S7 (classification)

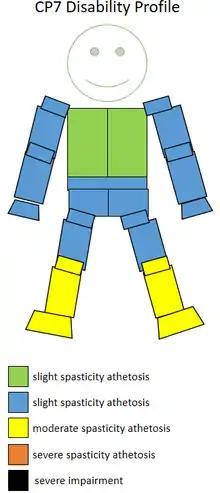
The spasticity athetosis level and location of a CP7 sportsperson.

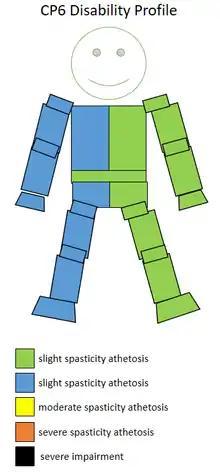
The spasticity athetosis level and location of a CP6 sportsperson.

This class includes people with several disability types include cerebral palsy. CP6 and CP7 class swimmers are sometimes found in this class.